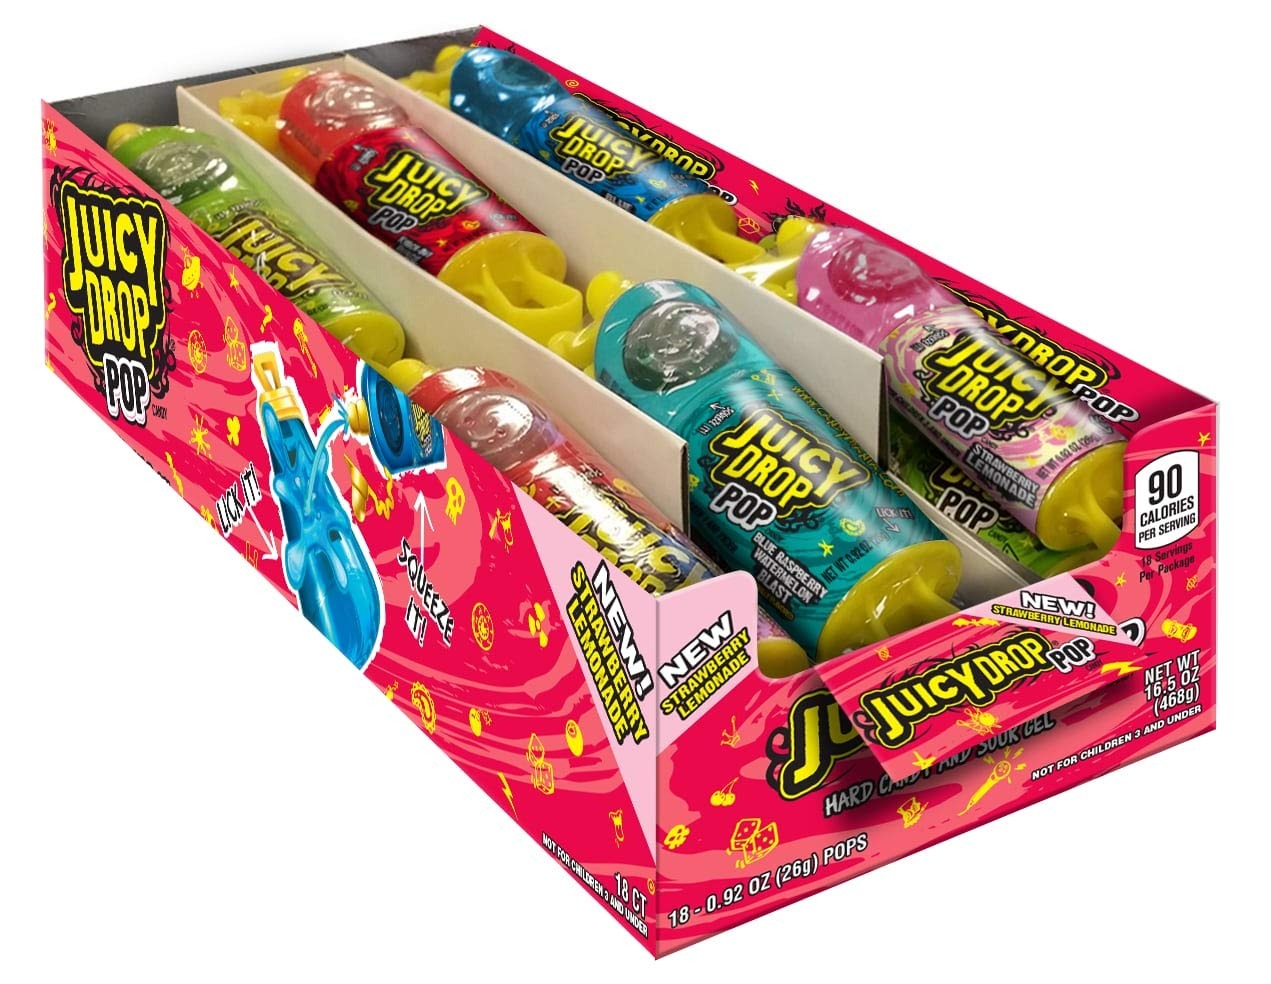
Item Name: Topps Juicy Drop Pop, 18 count per pack -- 16 per case.
Product Description: Topps Juicy Drop Pop, 18 count per pack -- 16 per case. 0.92 Ounce, Laydown Box
Value: 16.0
Unit: Count

Price: 691.16